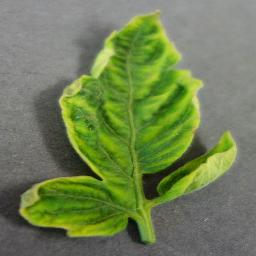
Label: Tomato___Tomato_Yellow_Leaf_Curl_Virus